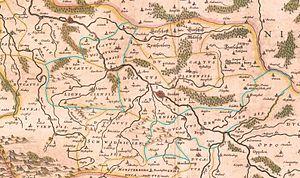
Brzeg est une ville de la voïvodie d'Opole en Pologne. Sur les rives de l'Oder, elle a été la capitale des ducs de Piast.